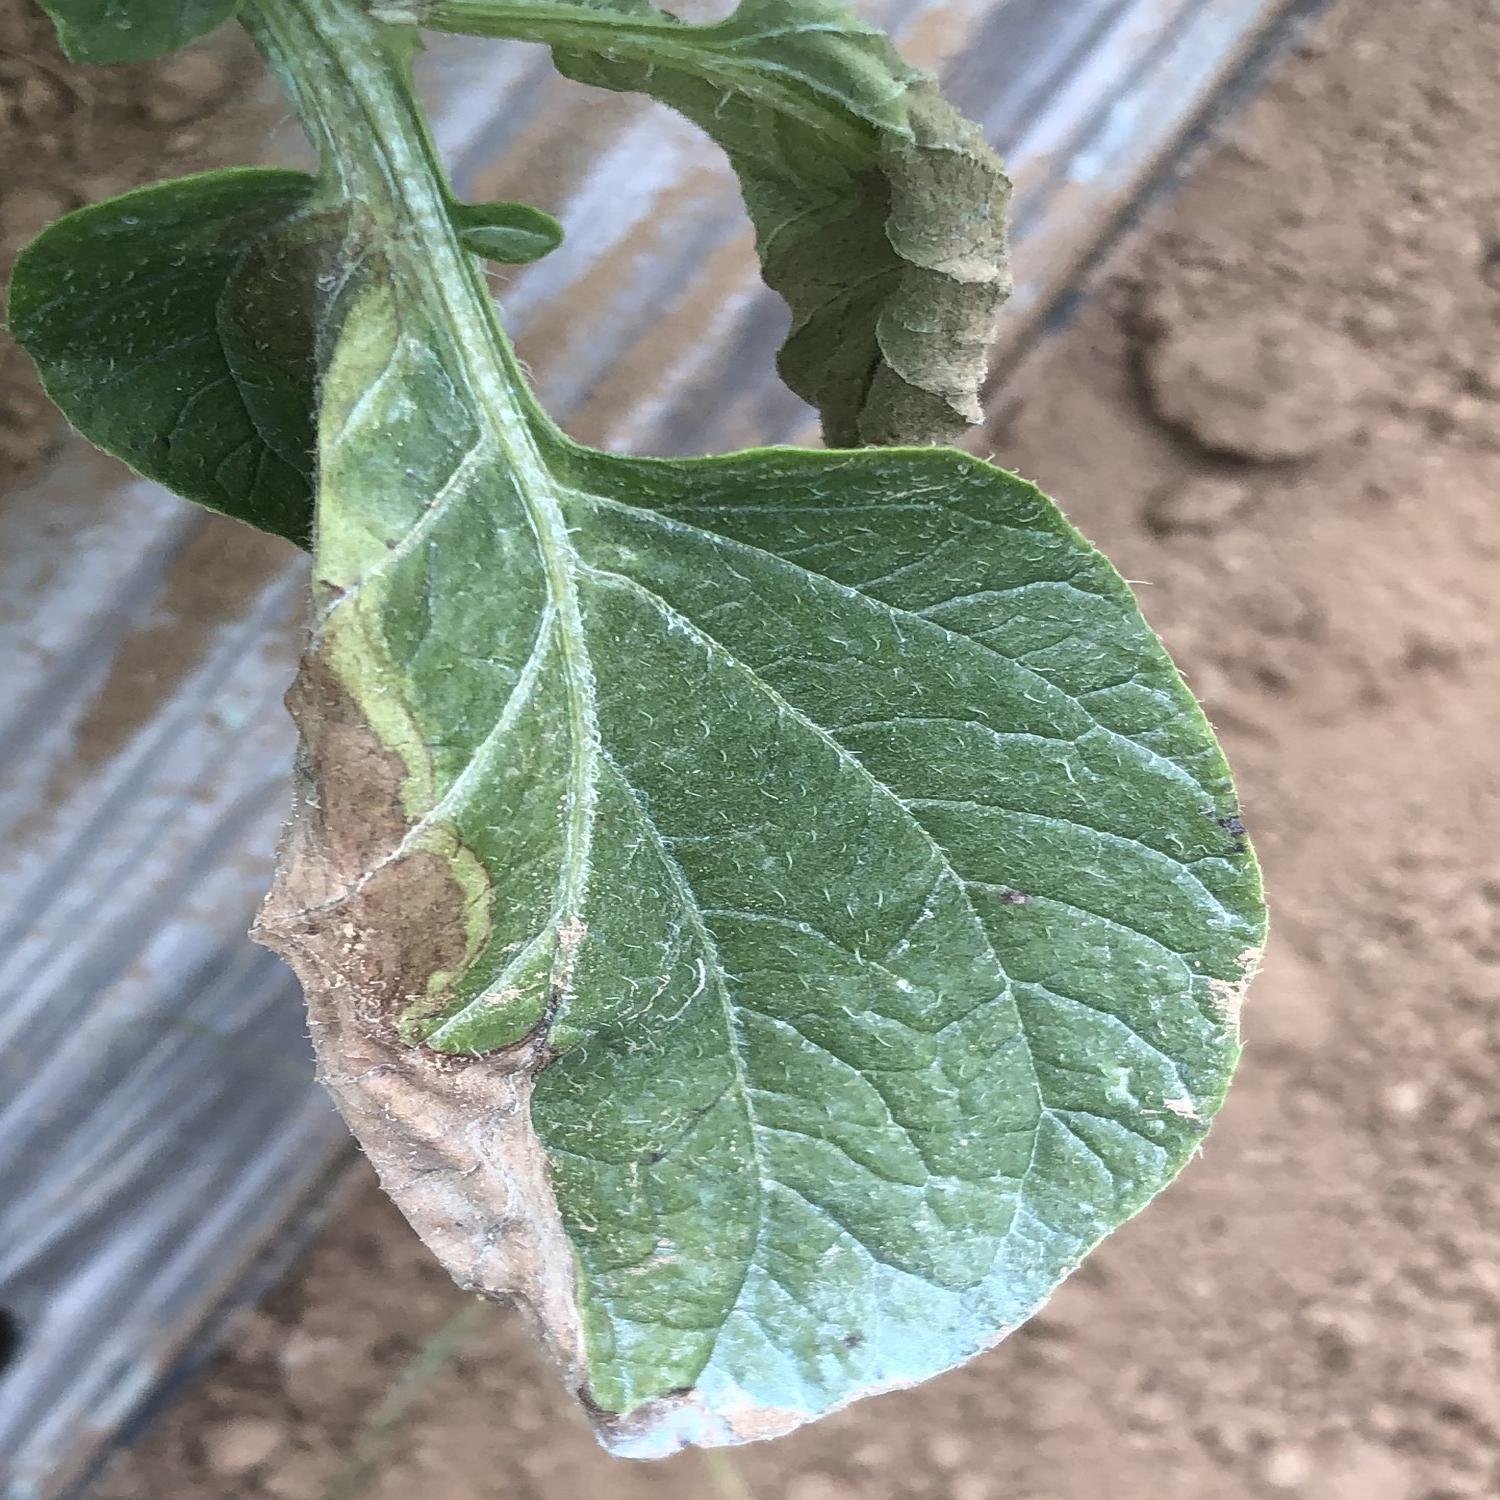
Label: Phytopthora